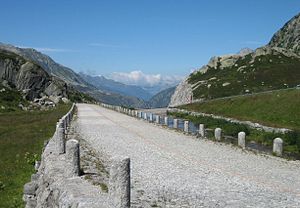
Chaussé
Chausséen over Gotthard-passet blev bygget 1827–1830.
Chaussé bruges som betegnelse for en kunstig anlagt hovedvej med befæstelse, dvs. chaussering, af grus- eller skærvemakadamisering, eller chaussé-brolægning af 8-10 cm store, firkantede sten.